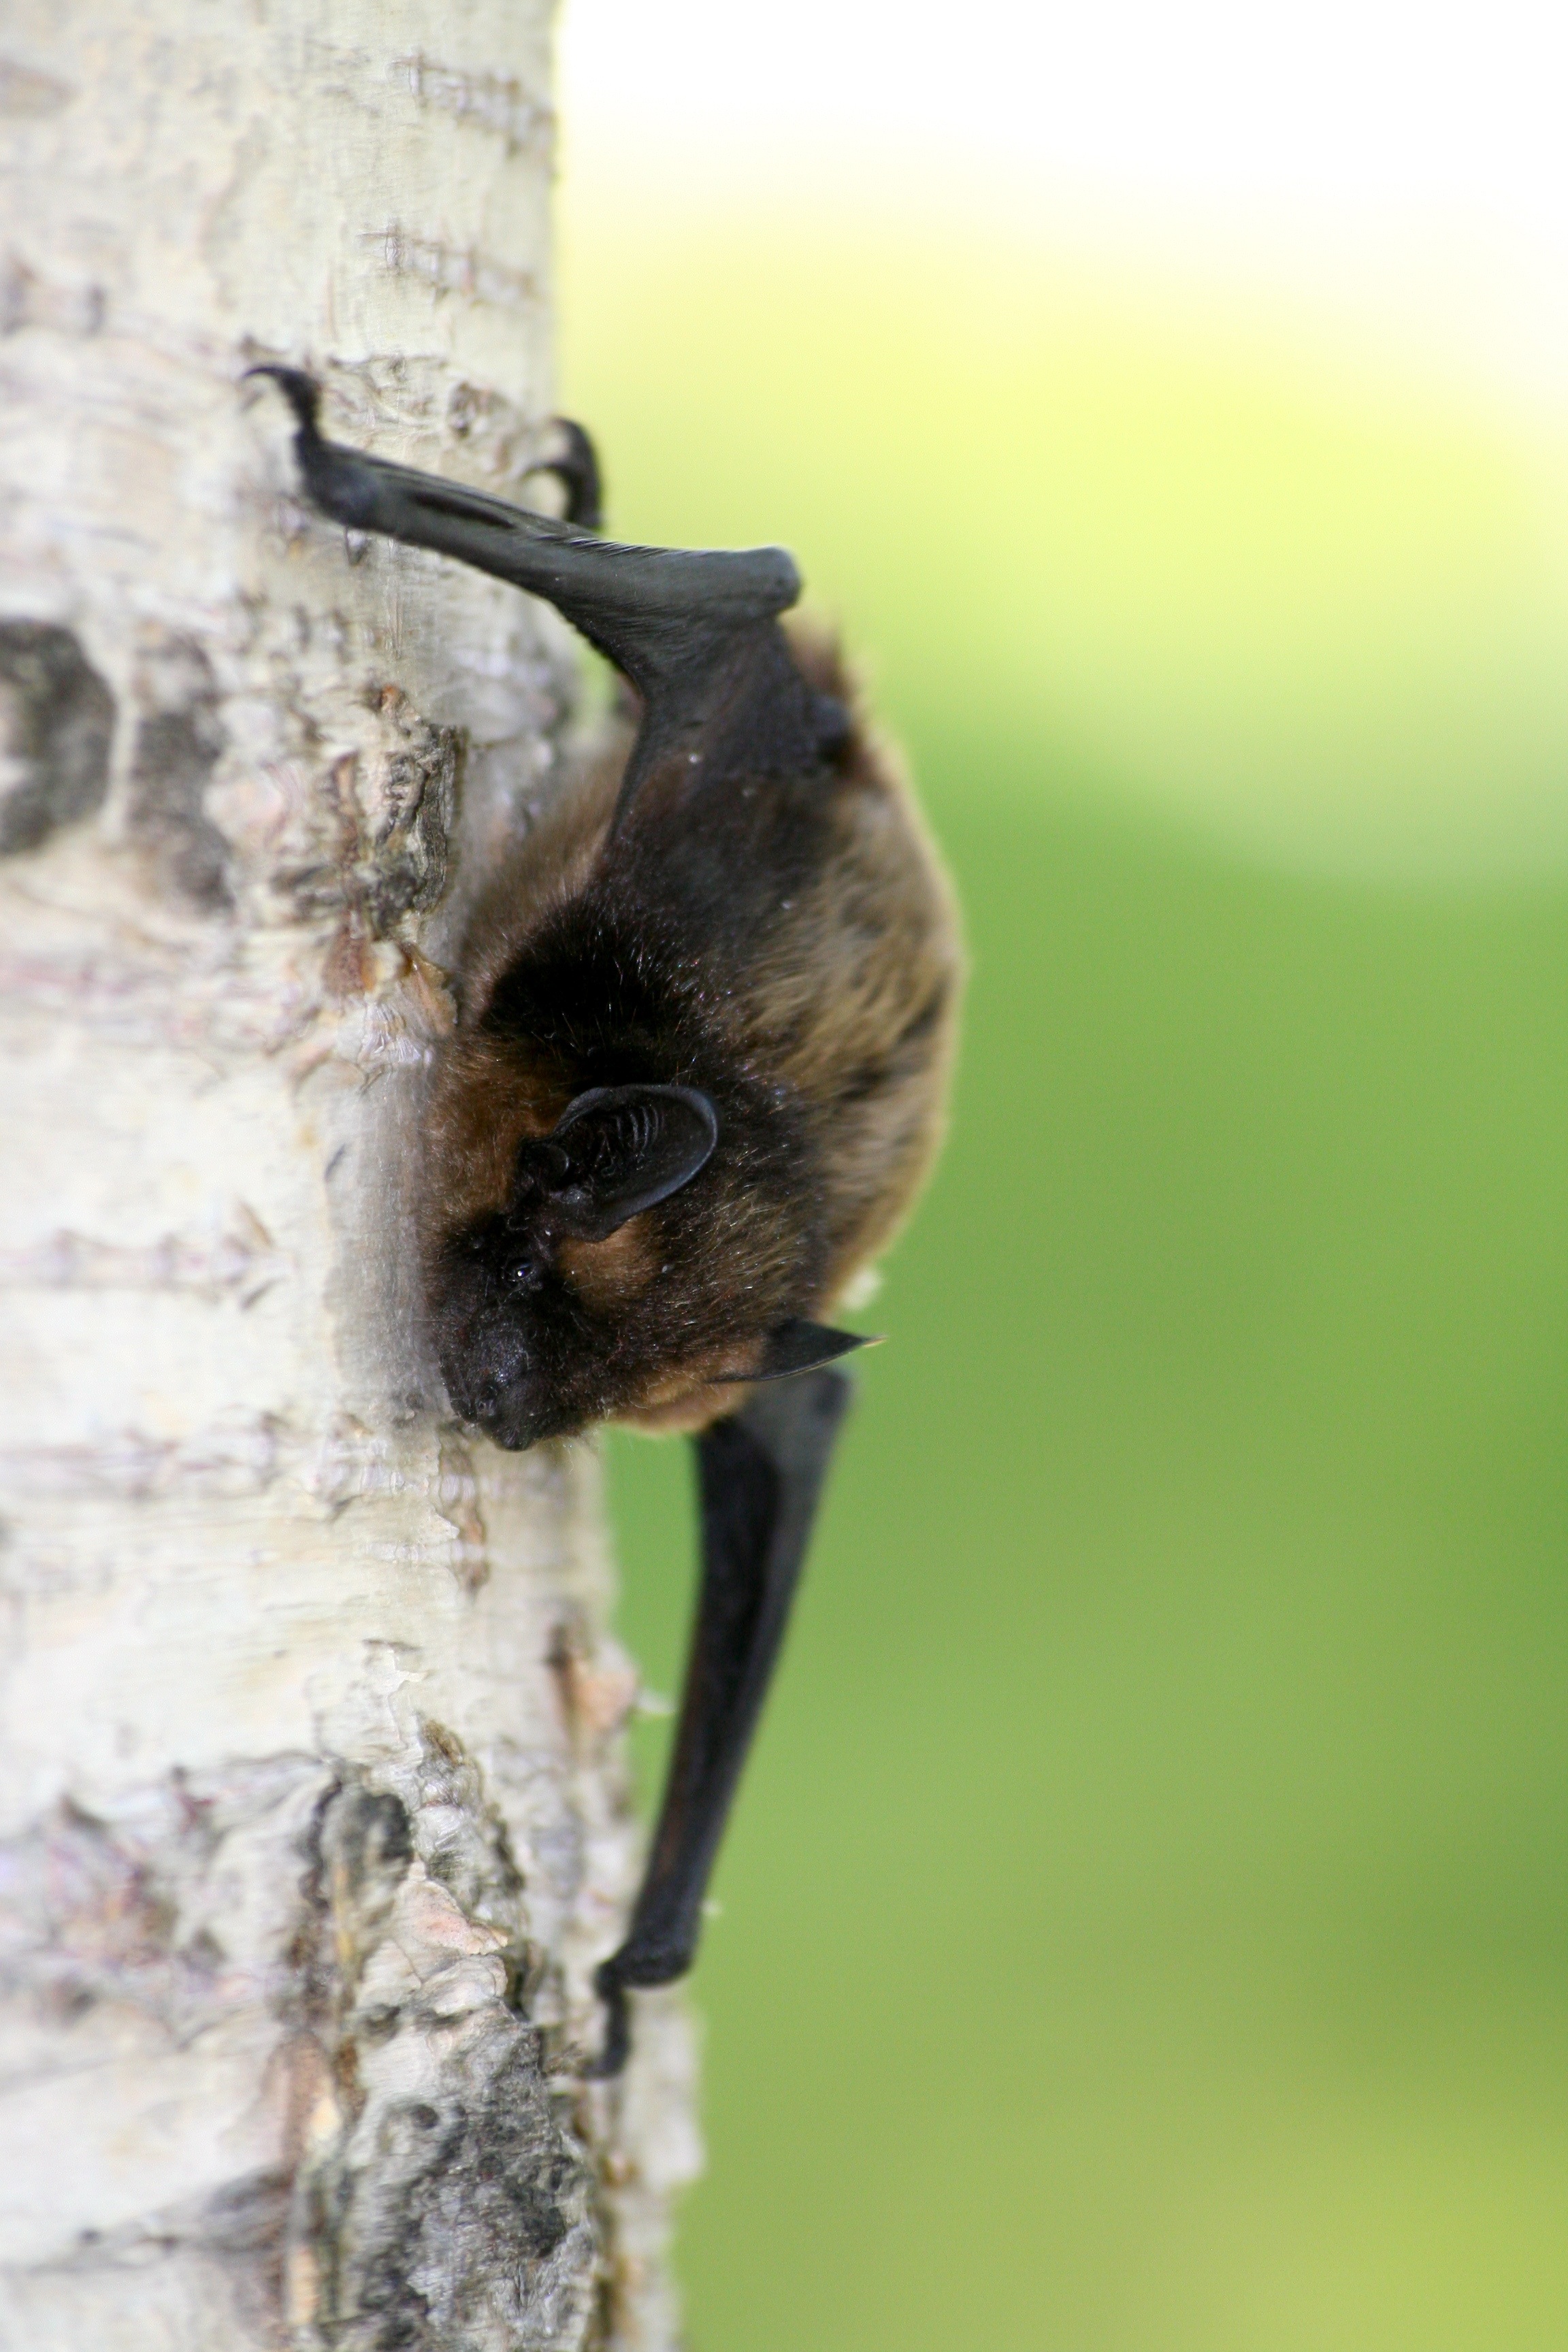
nature, branch, wing, animal, wildlife, wild, insect, fauna, invertebrate, close up, bee, vampire, bat, macro photography, pollinator, membrane winged insect